Arabic literature

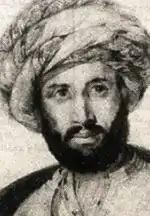
Rifa'a at-Tahtawi oversaw an unprecedented translation program in Khedivate Egypt

During the 19th century, a revival took place in Arabic literature, along with much of Arabic culture, and is referred to in Arabic as ""al-Nahda"", which means "the renaissance". There was a strand of neoclassicism in the Nahda, particularly among writers such as Tahtawi, Shidyaq, Yaziji, and Muwaylihi, who believed in the "iḥyāʾ" "reanimation" of Arabic literary heritage and tradition.